Westwood (Knoxville, Tennessee)

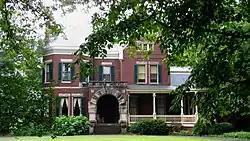

Westwood is a historic home located at 3425 Kingston Pike at the edge of the Sequoyah Hills area of Knoxville, Tennessee. Also known as the Adelia Armstrong Lutz House, the house was built in 1890 by John Lutz and his wife, artist Adelia Armstrong Lutz, on land given to them by Adelia's father, Robert H. Armstrong. In 1984, the house was listed on the National Register of Historic Places for its architecture.